Bernardino Mei

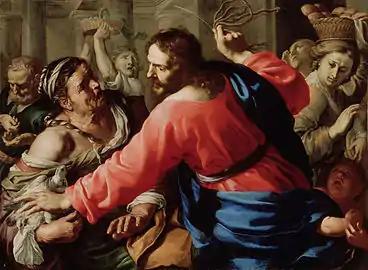
"Christ Cleansing the Temple", c 1655 (J. Paul Getty Museum)

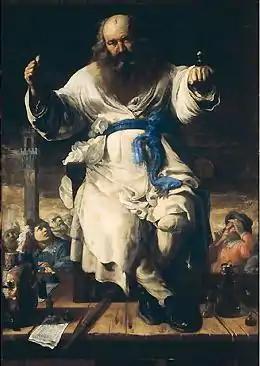
"The Charlatan", 1656. 190cm x 135cm

The Italian painter and engraver Bernardino Mei (1612/15 – 1676) worked in a Baroque manner in his native Siena and in Rome, finding patronage above all in the Chigi family.